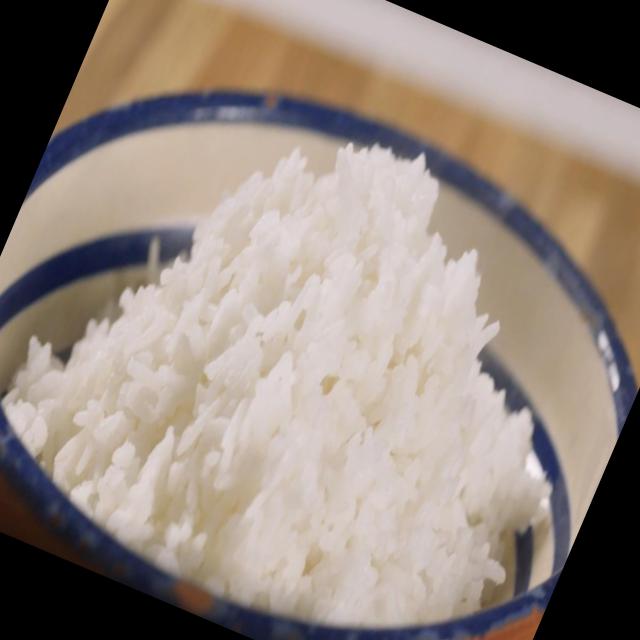
Dish: white_rice